KHMX

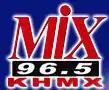
Previous logo under Clear Channel ownership

General Manager Clancy Woods and Nationwide National Program Director Guy Zapoleon used the roll out at KHMX to launch other new Hot AC stations, branded as the "Mix" format. The Mix brand tagline, "More Music, More Variety, A Better Mix", was commercially successful. The formula for the "Mix" format was replicated through the 1990s and early 2000s in several other radio markets across North America and in cities as far away as Sydney, Australia by KHMX consultant Alan Burns. Around the same time, research expert John Parikhal, who also worked with KHMX, was helping PD Greg Strassell of Steve Dodge's American Radio Systems in Boston launch another Mix station known as "Mix 98.5", WBMX. WBMX was more of a Rhythmic AC and an early example of today's MOViN' format. Another Mix station was launched a few months earlier in the Summer of 1989 at WOMX in Orlando by Nationwide Communications GM Rick Weinkoff and PD Brian Thomas, with help from Guy Zapoleon.